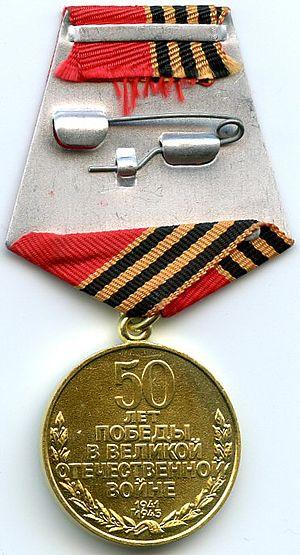
Revers de la Médaille Commémorative ""50 Ans de la Victoire dans la Grande Guerre Patriotique 1941-1945"" Русский: Обратная сторона Юбилейная медаль «50 лет Победы в Великой Отечественной войне 1941-1945 гг.»"